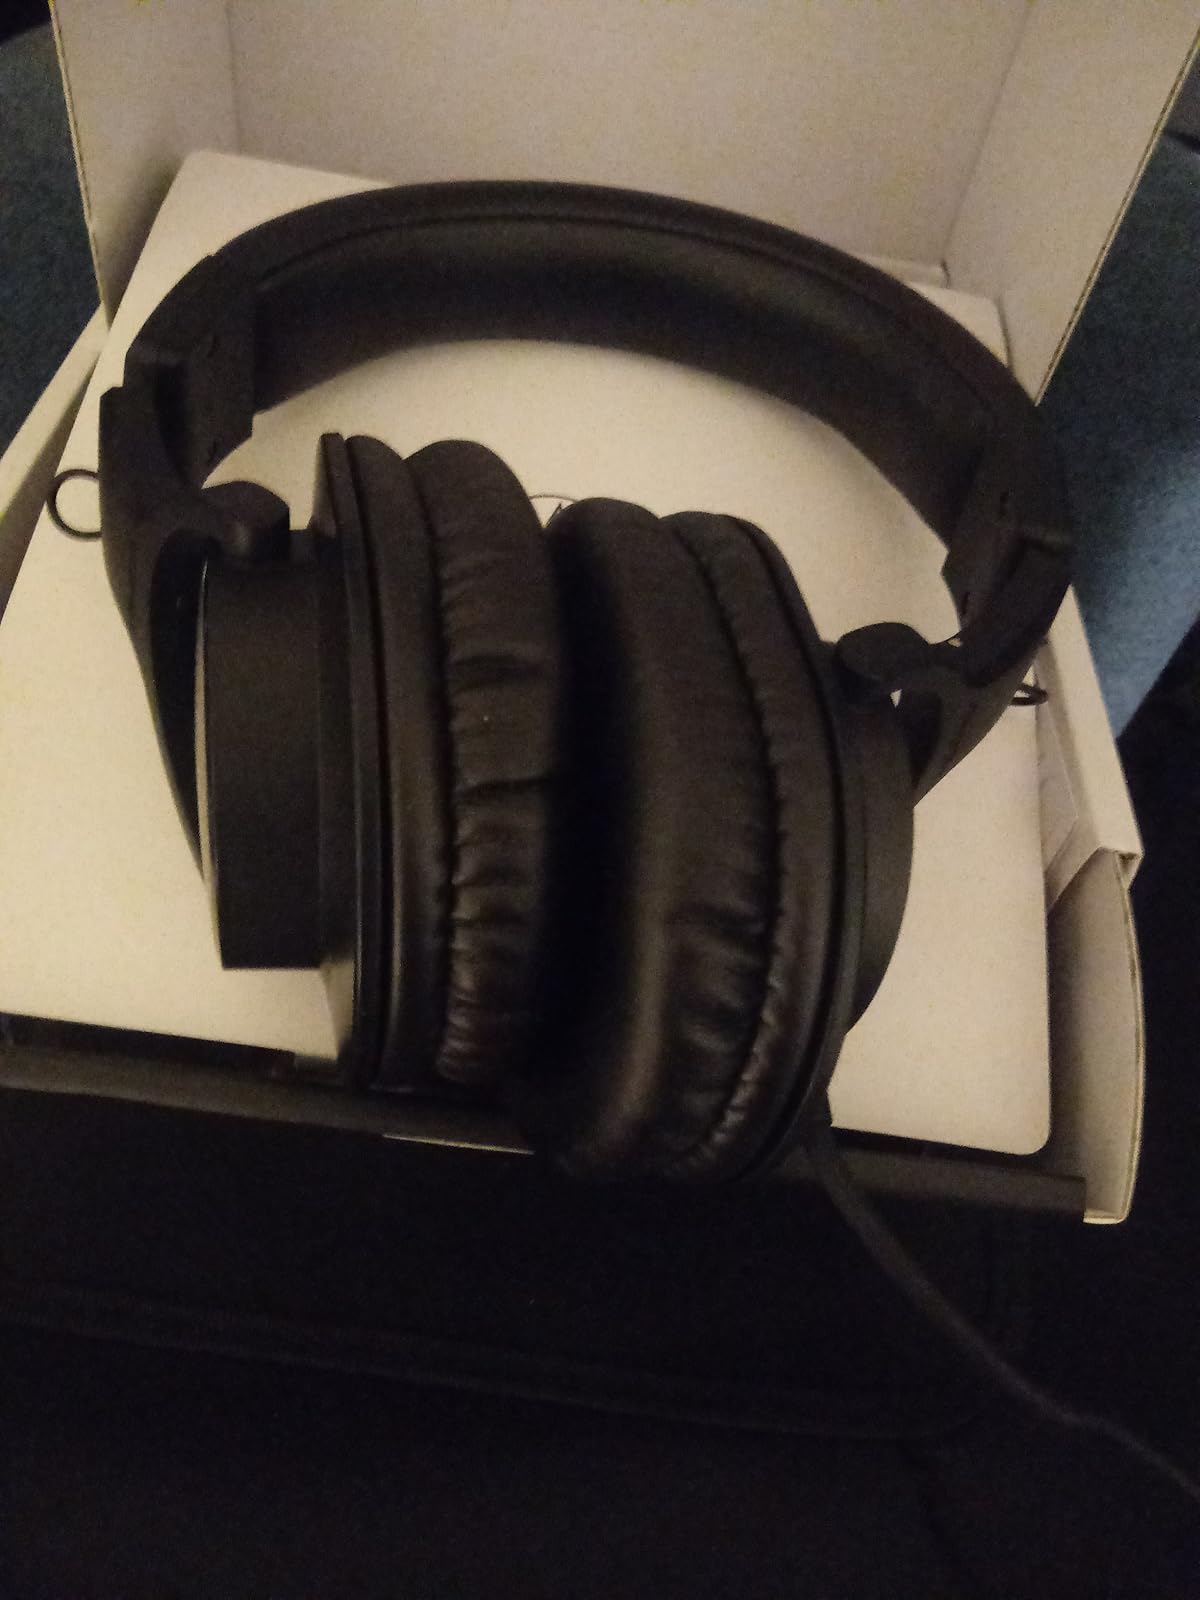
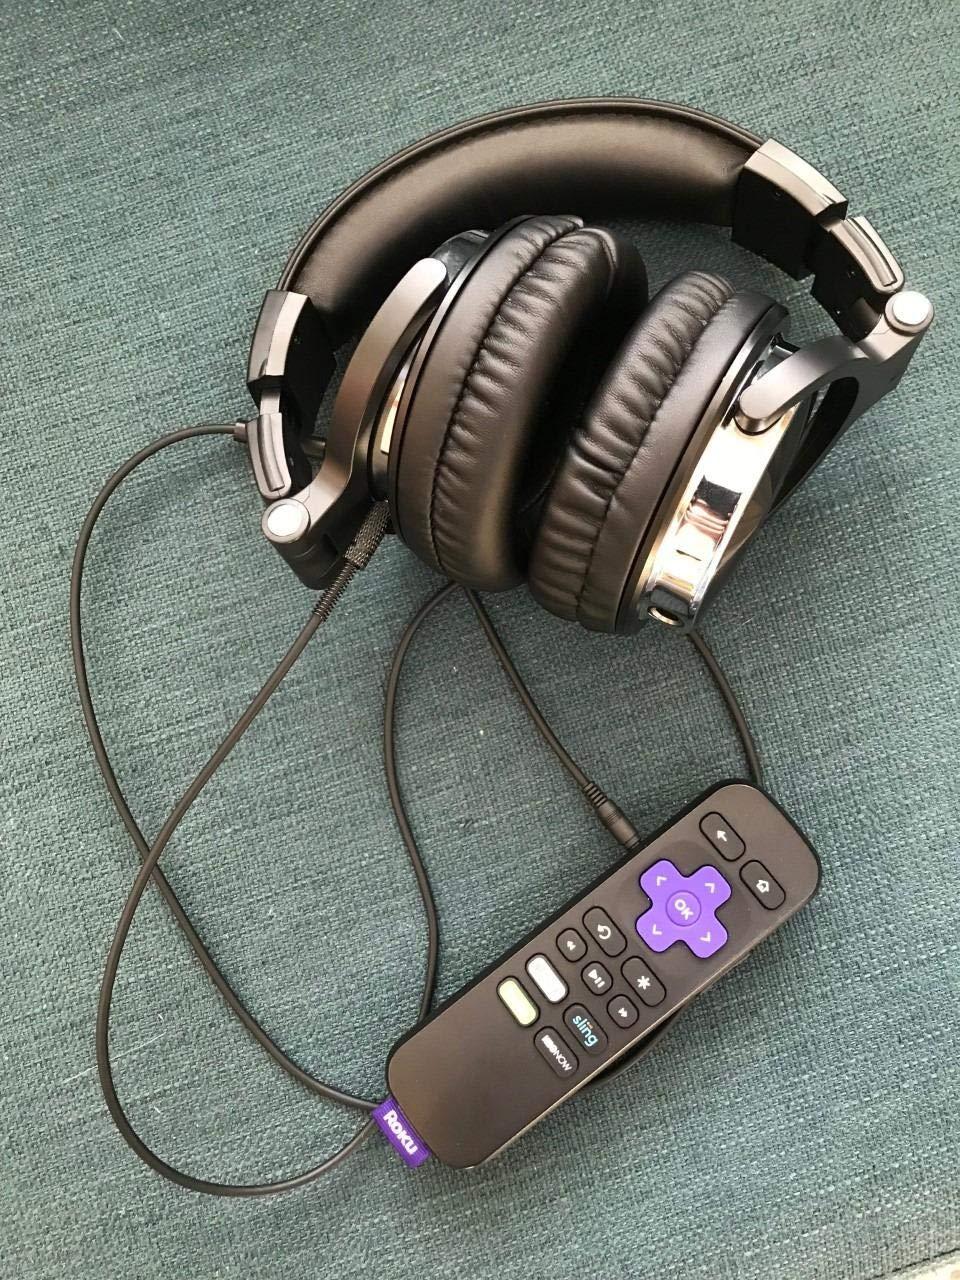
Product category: headphones
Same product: no